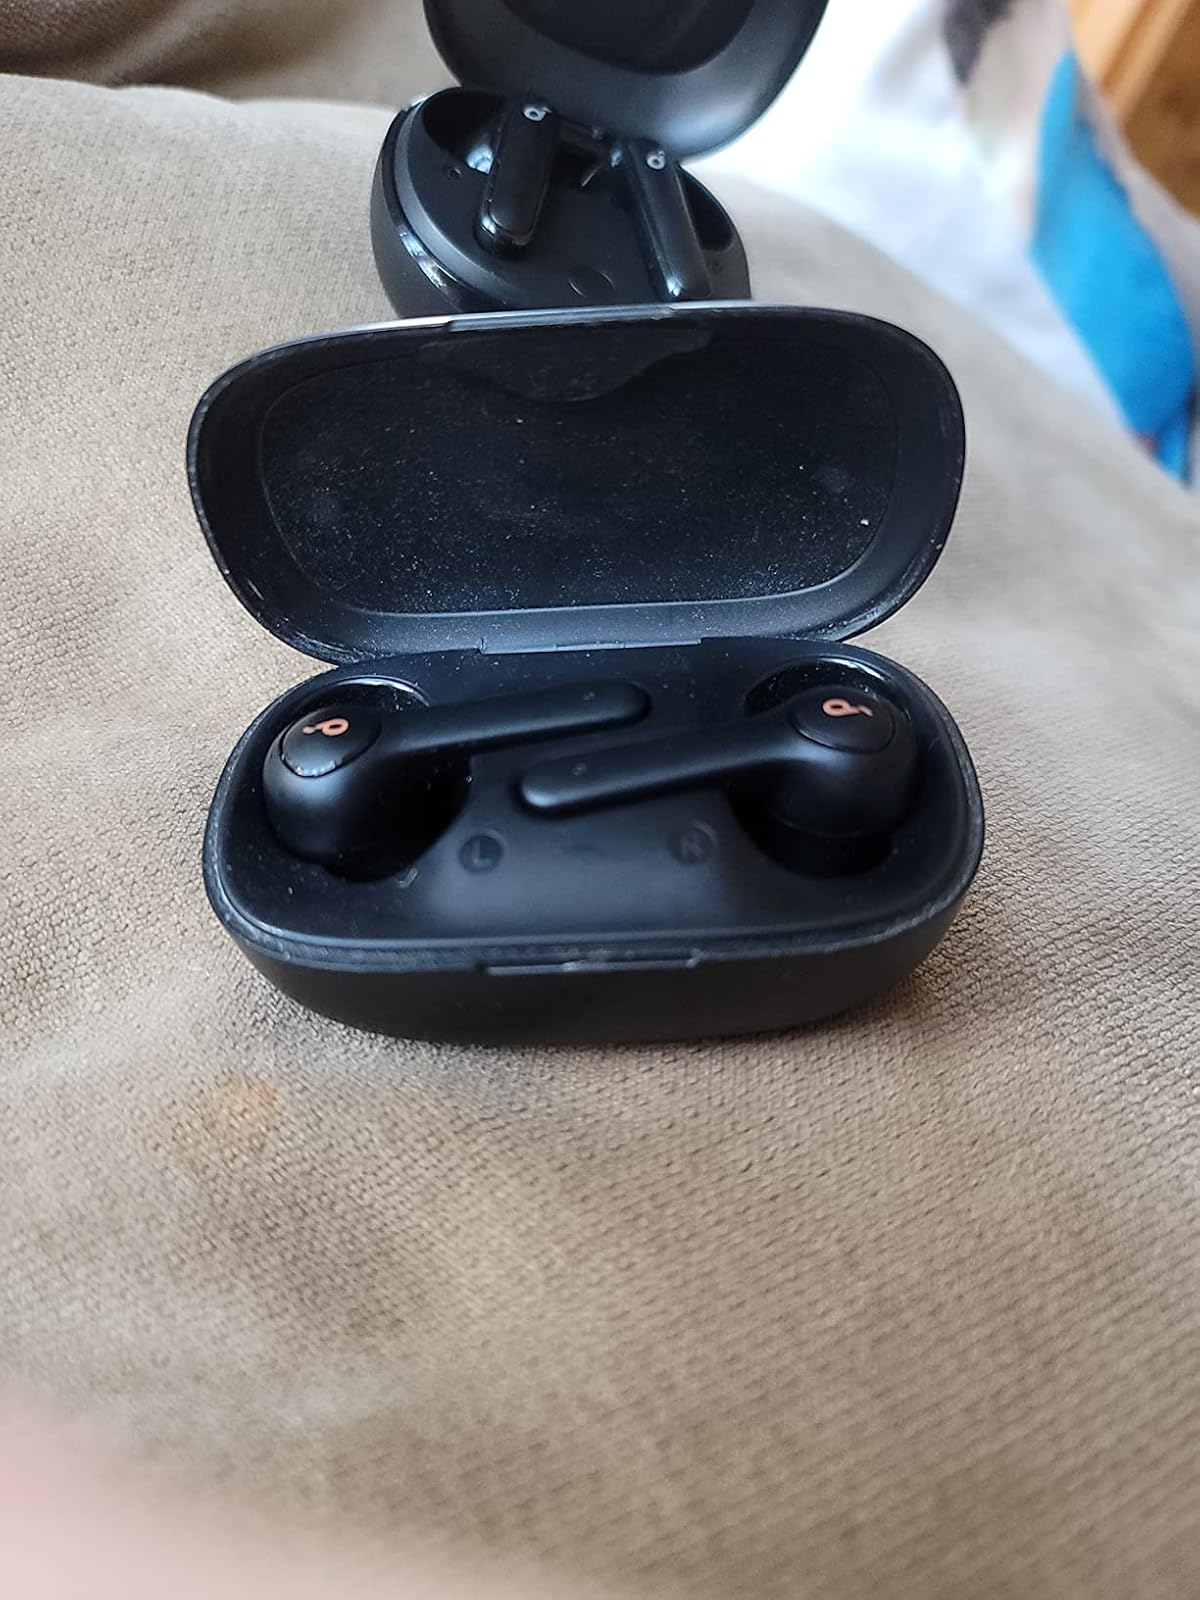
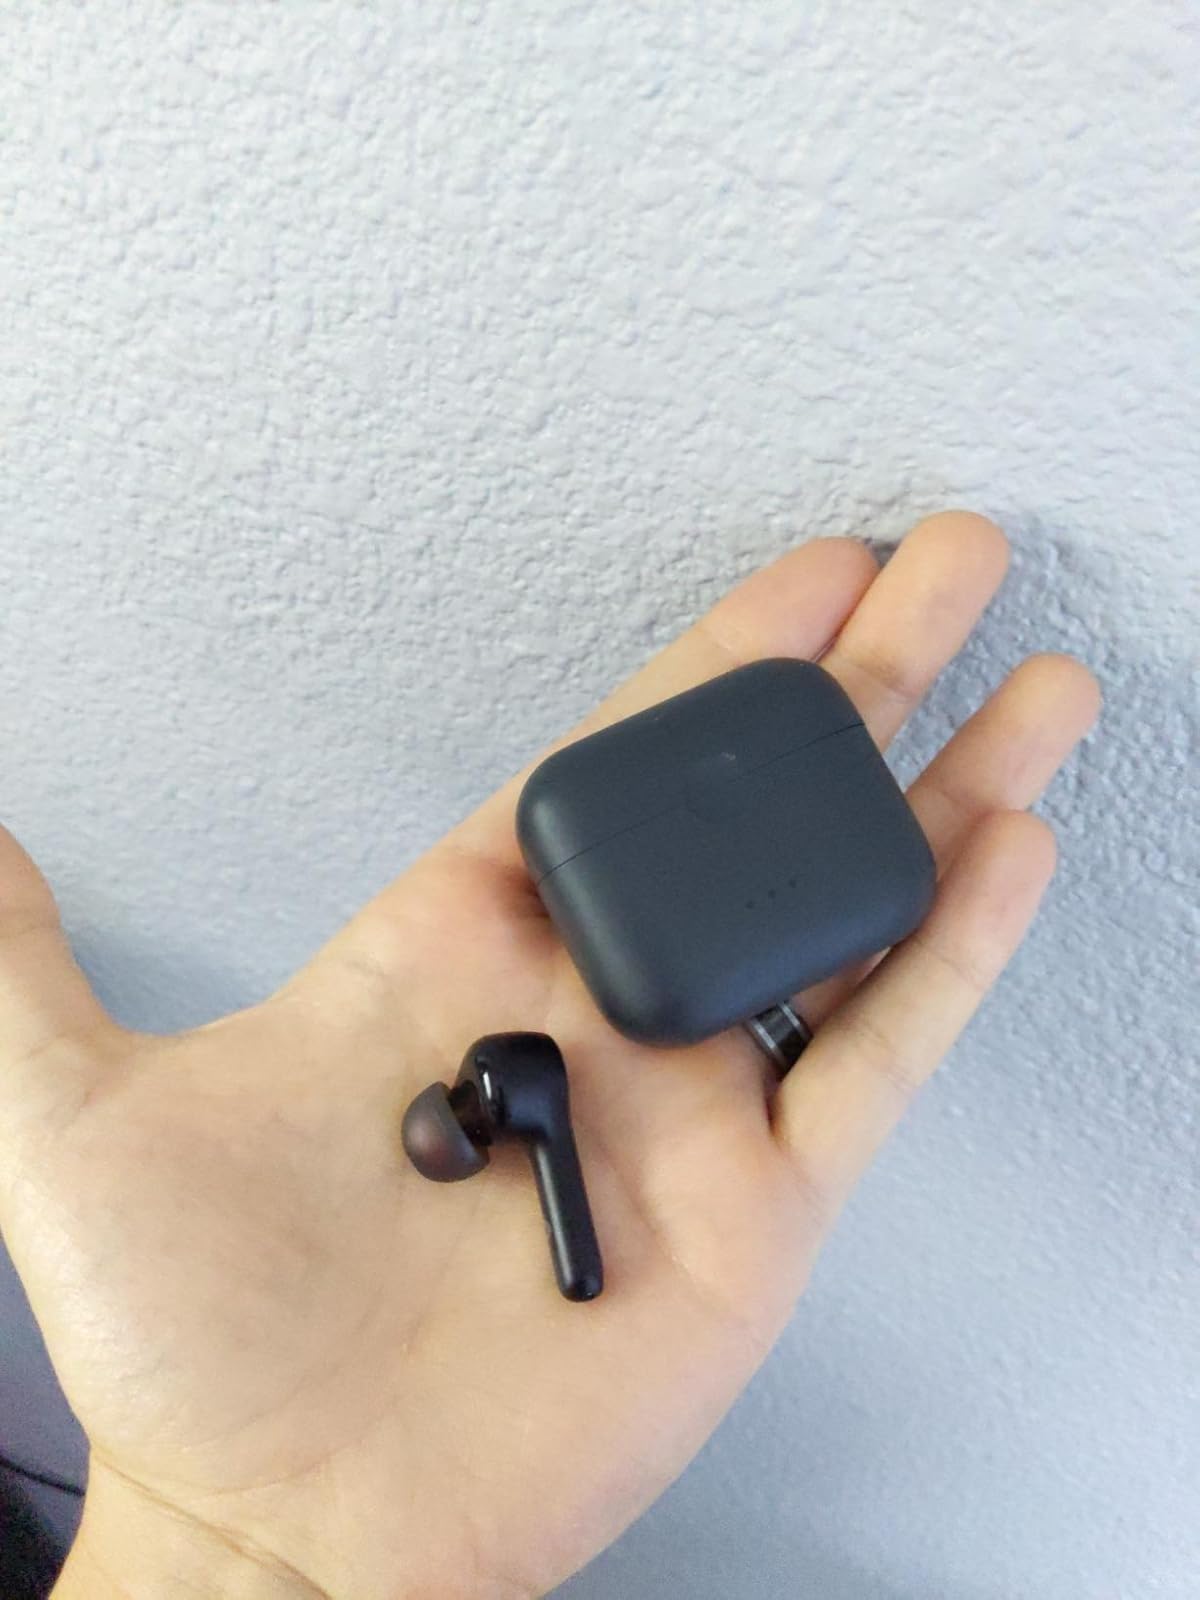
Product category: earbuds
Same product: no